George Franklin Barber

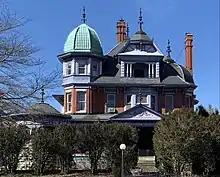
William H. Baker House (The Gables) in Winchester, Virginia, built in 1899

In late 1888, Barber relocated to Knoxville, Tennessee, in hopes that the city's mountainous climate would be better for his declining health. He briefly partnered with Minnesota-born architect Martin Parmalee, but the partnership proved unsatisfactory. In 1892, he established a firm with one of his clients, J.C. White, handling the firm's business aspects. Barber also became a partner in the Edgewood Land Improvement Company, which was developing a suburb east of Knoxville known as Park City (modern Parkridge). He designed over a dozen houses for this suburb, including his own house, which still stands at 1635 Washington Avenue, and the W.O. Haworth and F.E. McArthur houses, which still stand on Washington and Jefferson Avenues and appeared in some of Barber's catalogs.